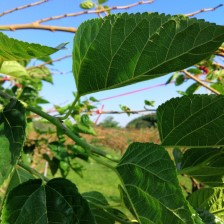
Variety: BlackOodTurkey